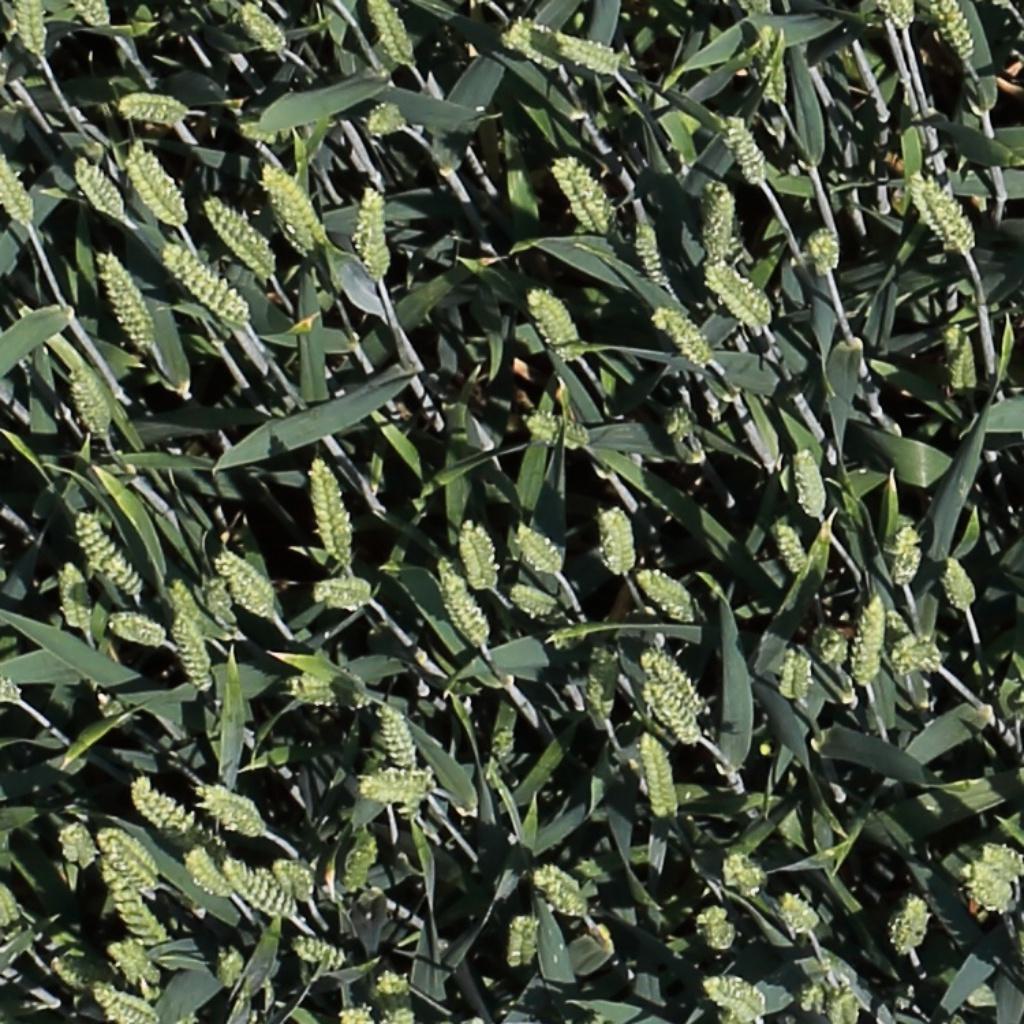
Country: Switzerland
Location: Usask
Wheat development stage: Filling